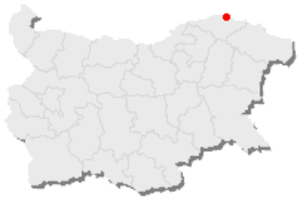
Carte de la Bulgarie, le point rouge indique Aydemir.
Aïdemir est une localité du nord-est de la Bulgarie dans la municipalité et l'oblast de Silistra. Elle se trouve près de la rive sud du Danube, qui marque à cet endroit la frontière entre Bulgarie et Roumanie.